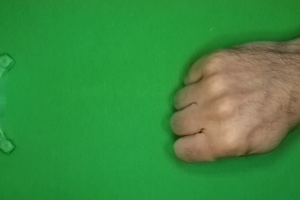
Label: rock